Walter Wellesley

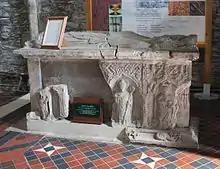
Tomb of Walter Wellesley; since 1971 it is in the south transept of Kildare Cathedral

Wellesley died in October 1539 and was buried in Great Connell where an impressive effigy was erected to his memory. After the dissolution of the priory the tomb was lost: it was finally rediscovered by the Kildare Archaeological Society in 1971. The restored tomb is now in Kildare Cathedral.